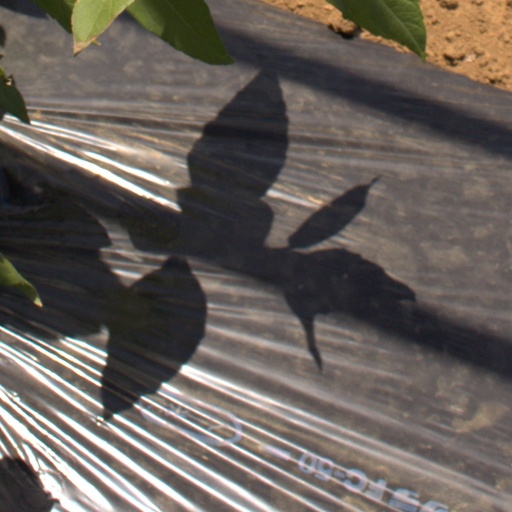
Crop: Jerusalem artichoke